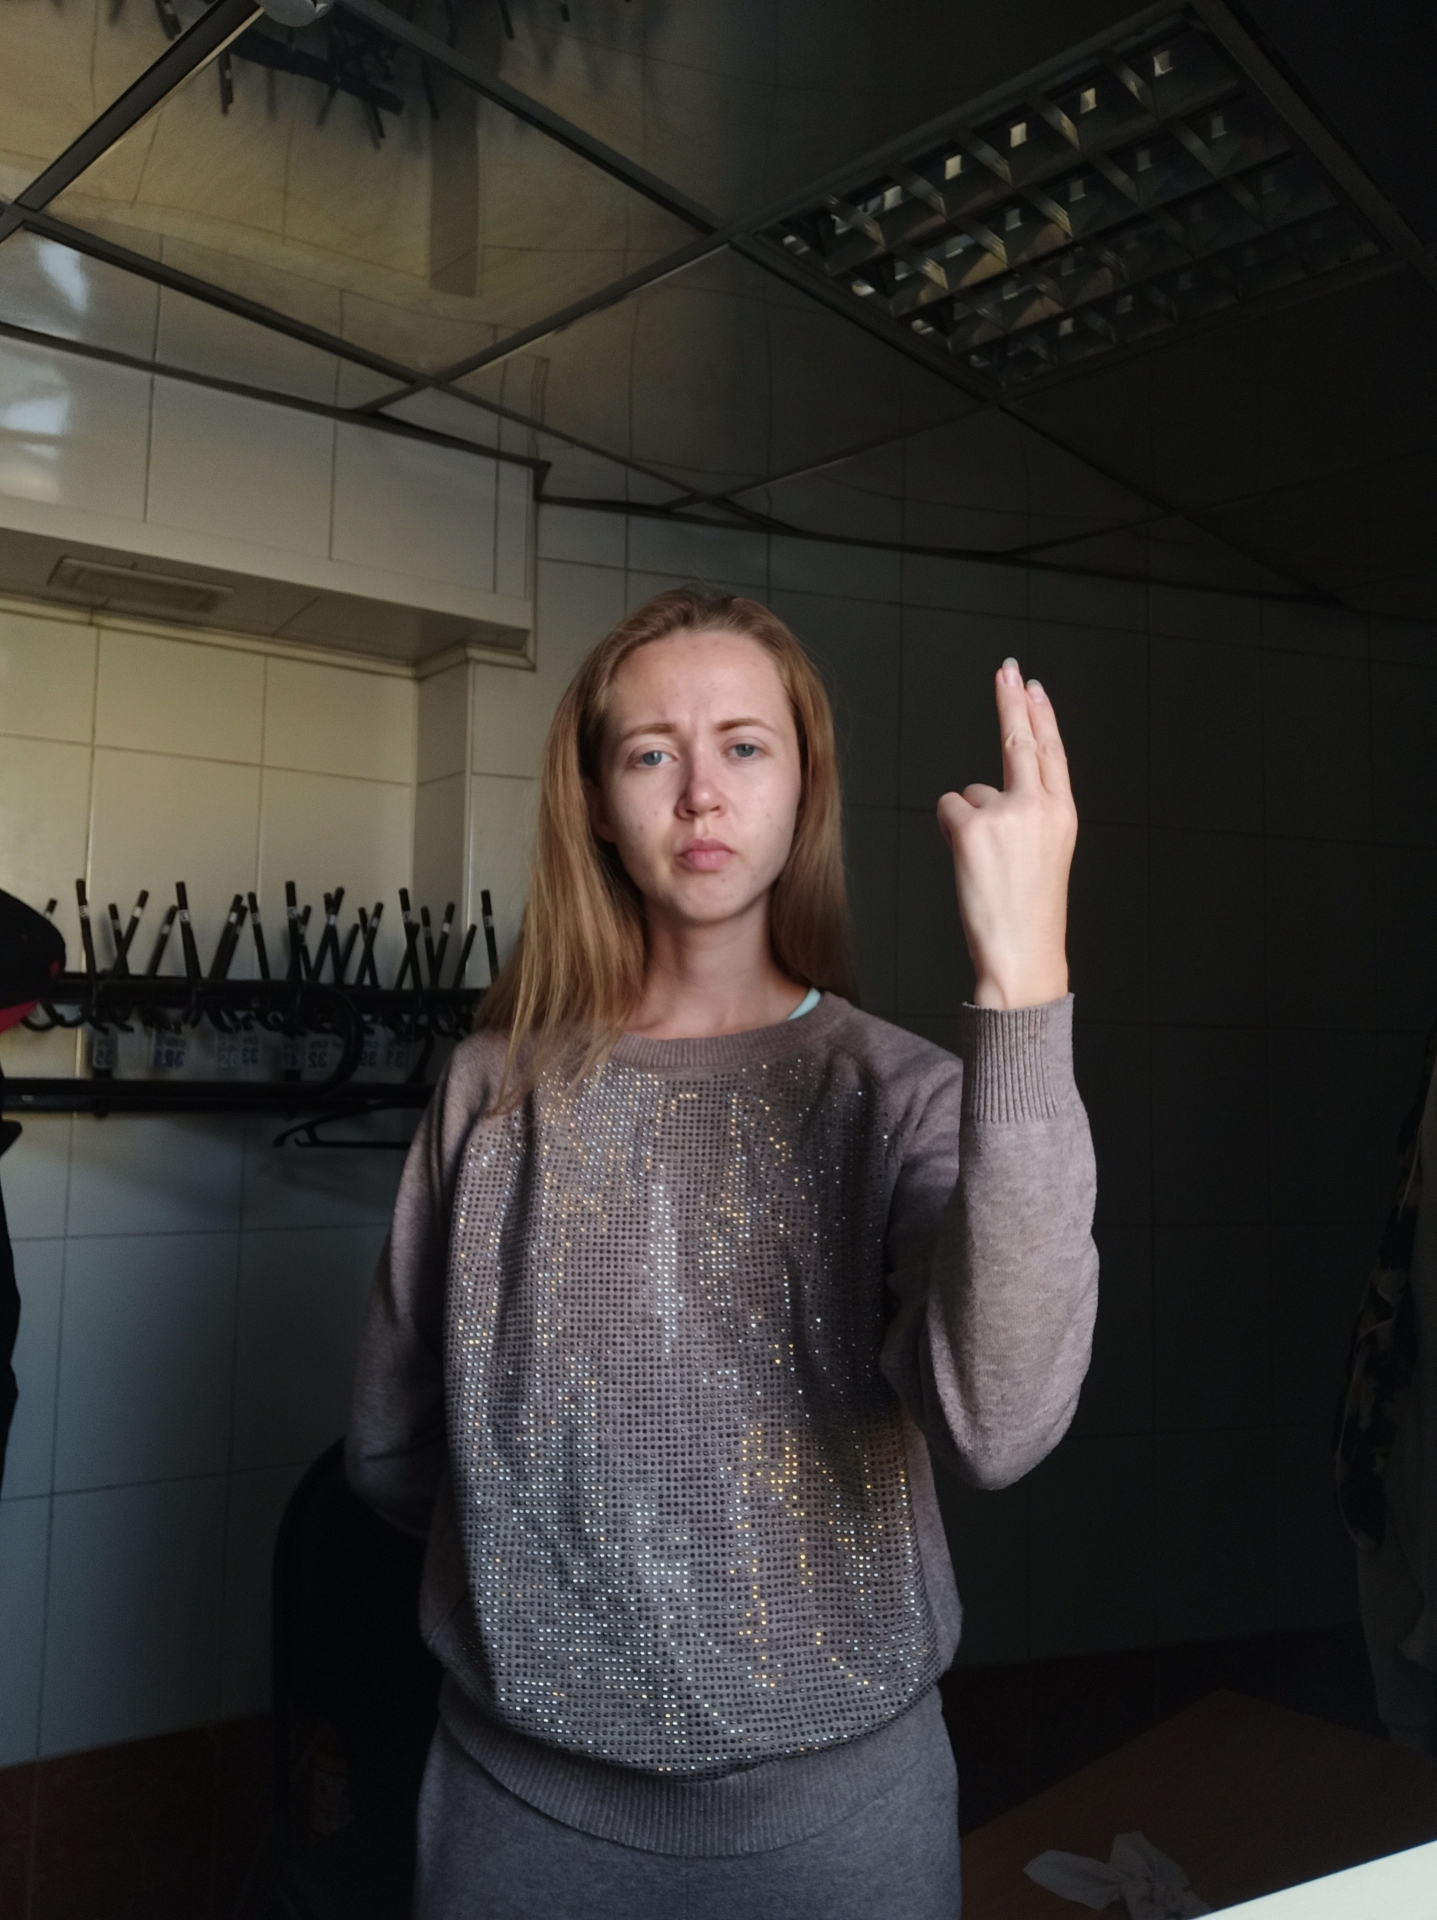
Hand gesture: two_up_inverted